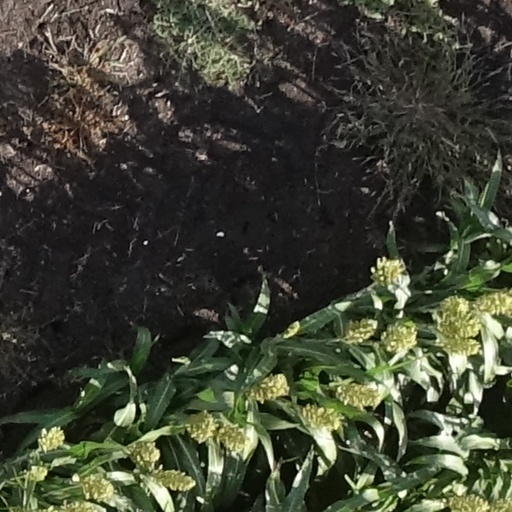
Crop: sorghum